Brigette DePape

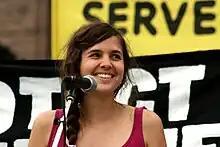

Brigette DePape (born 1989) is a Canadian activist from Winnipeg, Manitoba, who was a Canadian Senate page when she disrupted the throne speech in 2011 with a silent demonstration in the Senate of Canada. She has protested other events as well, causing her to be arrested in 2014.